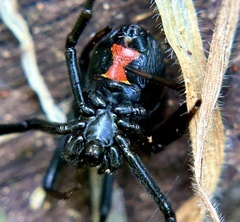
Species: Lactrodectus_hesperus